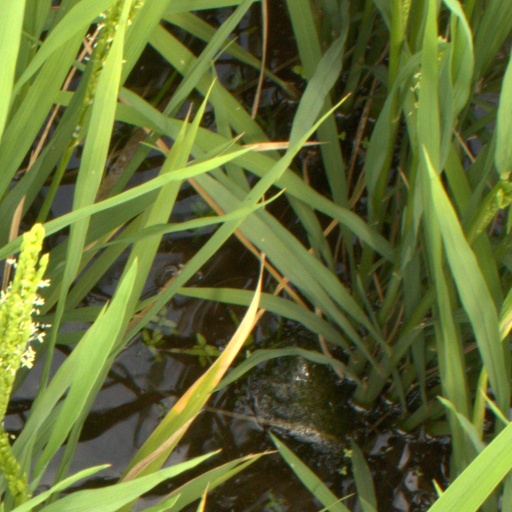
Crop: rice